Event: Typhoon Ruby
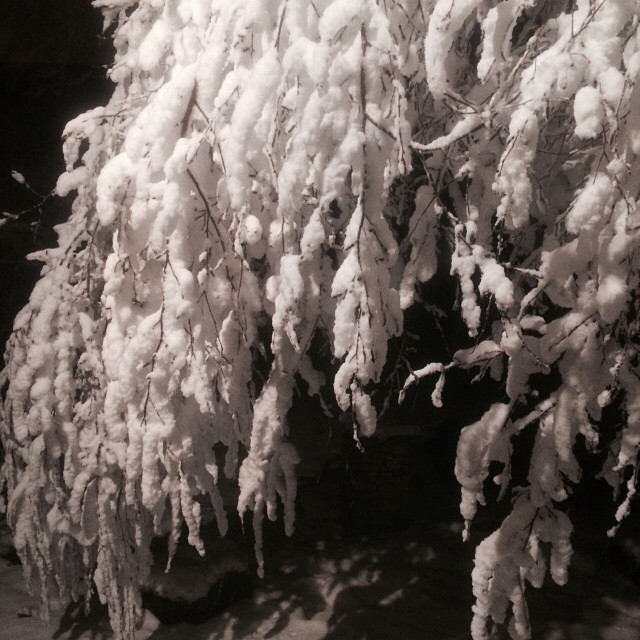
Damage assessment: no_damage